Carmel-by-the-Sea, California

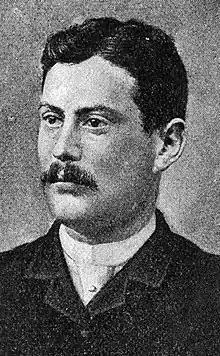
Californio real estate developer Santiago J. Duckworth conceived of Carmel in 1888, which he had intended to found as a Catholic seaside retreat.

The first Europeans to see Carmel were mariners led by Juan Rodríguez Cabrillo in 1542, who sailed up the California coast without landing. Another sixty years passed before Spanish explorer, Sebastián Vizcaíno landed in what is now known as Carmel Valley in 1602. It is thought that he named the river running through the valley Rio Carmelo in honor of the three Carmelite friars serving as chaplains for the voyage.